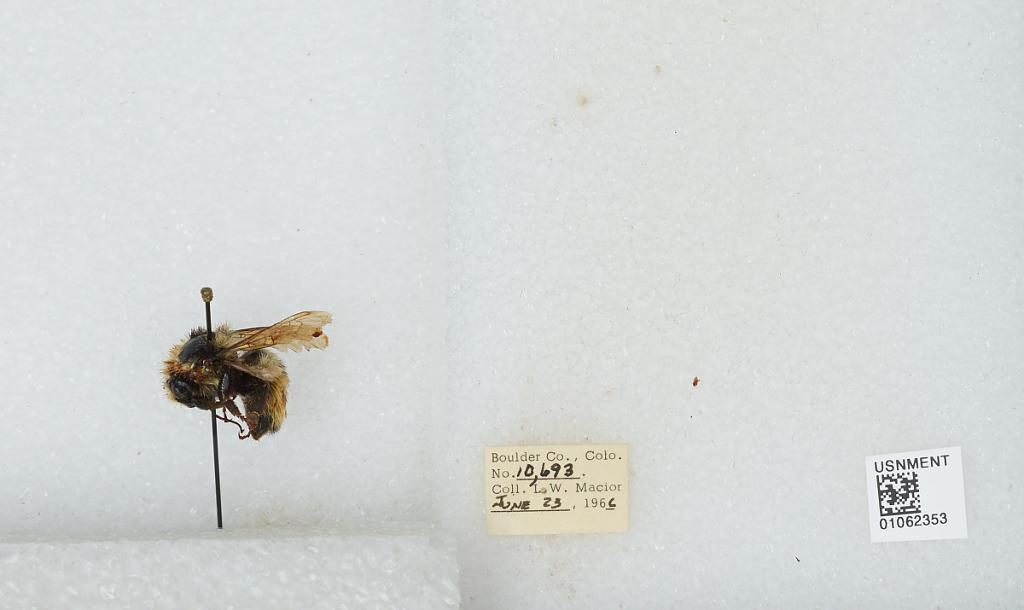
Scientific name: Bombus (Pyrobombus) bifarius Cresson
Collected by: L. Macior
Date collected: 1966-6-23
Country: United States
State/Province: Colorado
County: Boulder
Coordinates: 40.09, -105.36